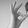
ASL letter: F